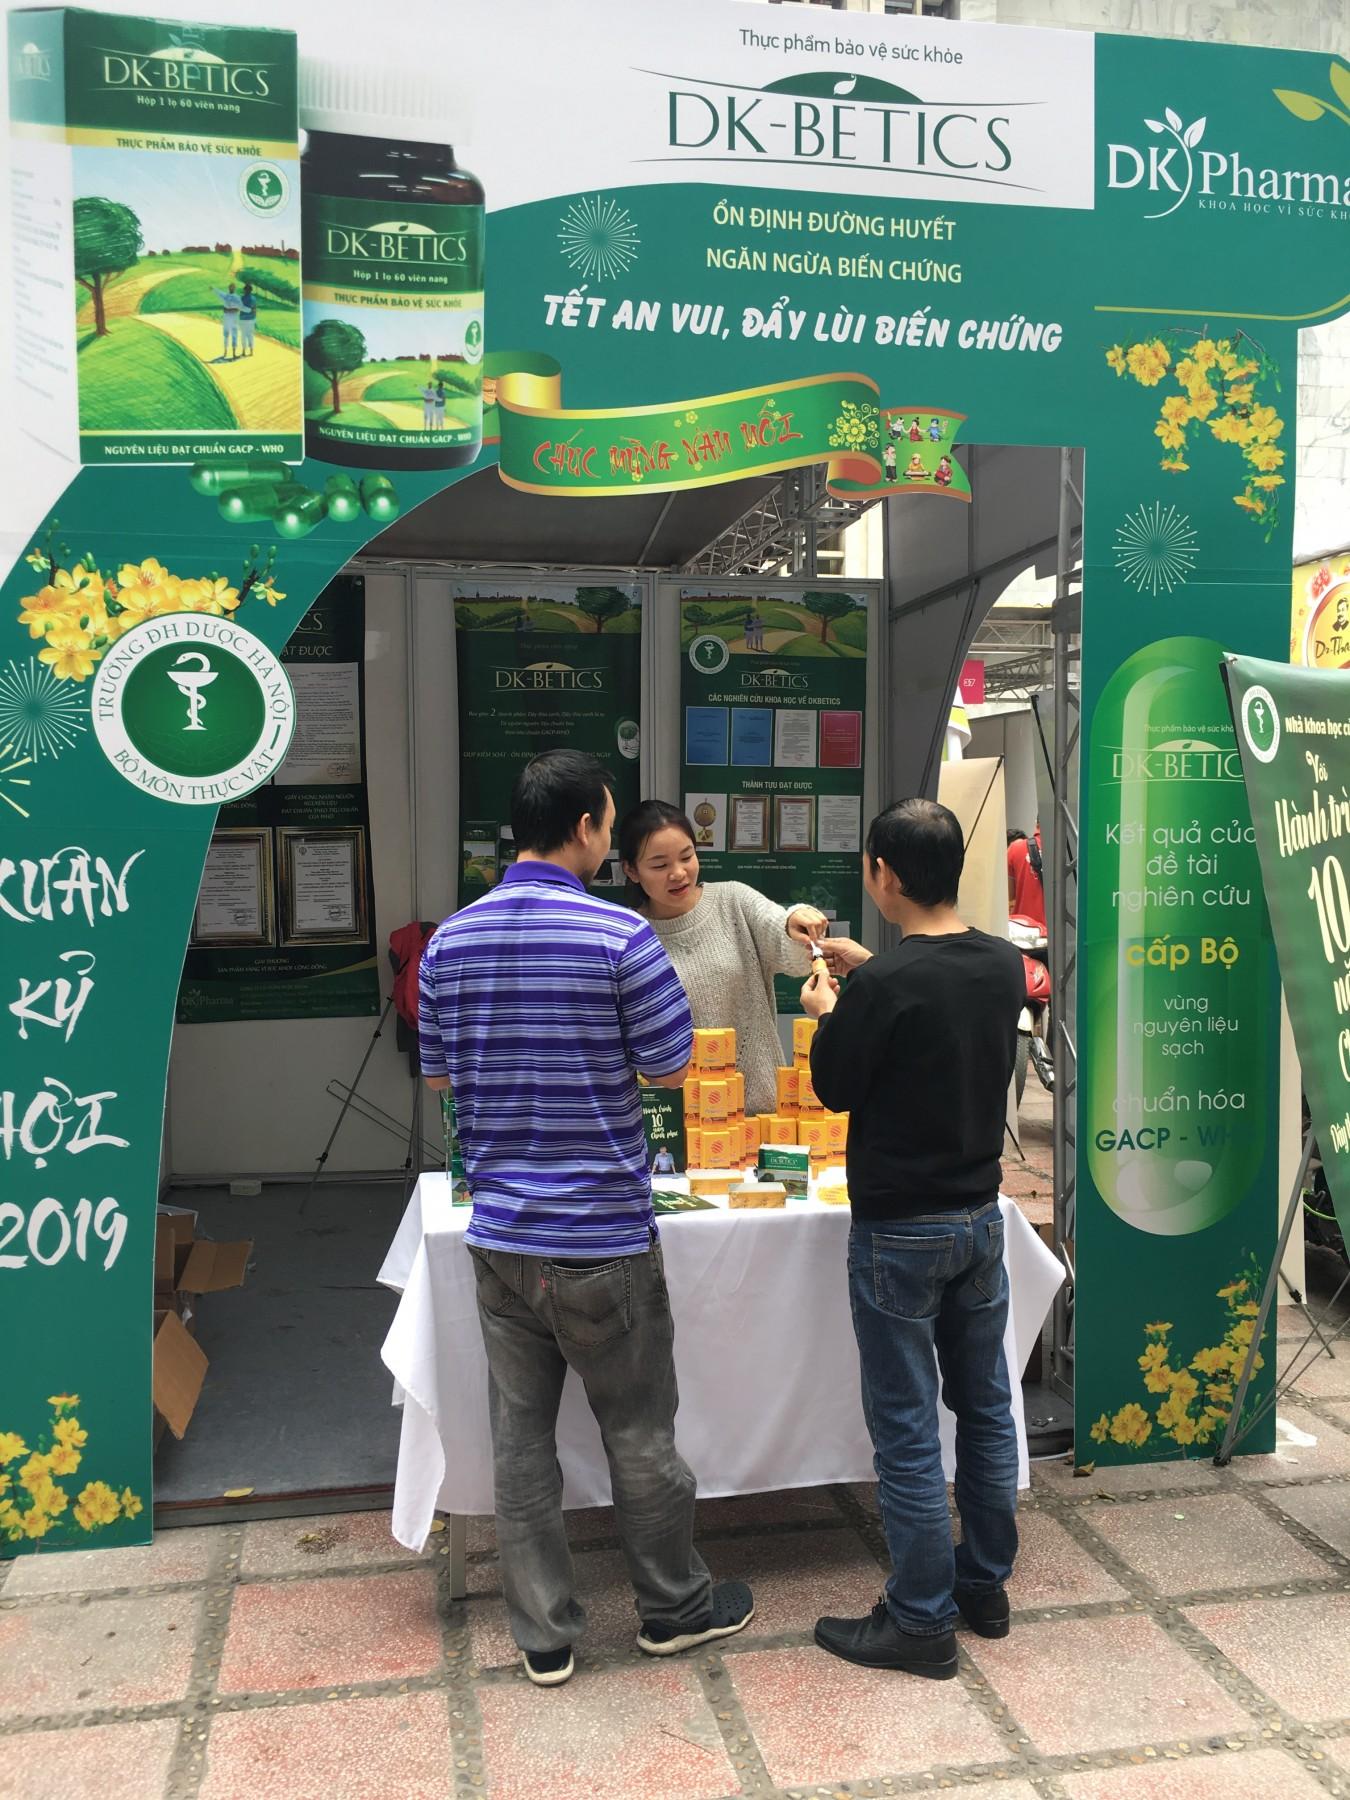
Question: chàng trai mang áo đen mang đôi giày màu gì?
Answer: màu đen